Tottenham Hotspur F.C. supporters

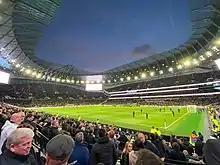
61,000 fans at the Tottenham Hotspur Stadium in 2019

Tottenham relocated to White Hart Lane in 1899, and average attendance by then had surpassed 4,000. In the first few years of the 20th century, the home attendances for Southern League matches usually numbered 7,000 to 10,000, but may reach over 30,000 for some cup ties. Their 1901 FA Cup Final against Sheffield United played at Crystal Palace had 110,820 spectators, at that time a record for a football match. They joined the Football League in 1908, and home attendances steadily increased. After the First World War, the club had 20 years of high attendances. In the 1930s, even though the club was in Division Two most years, they had attendances of over 30,000 for many matches. In March 1938, 75,038 spectators attended a cup tie against Sunderland, the highest gate for the club not surpassed until 2016.